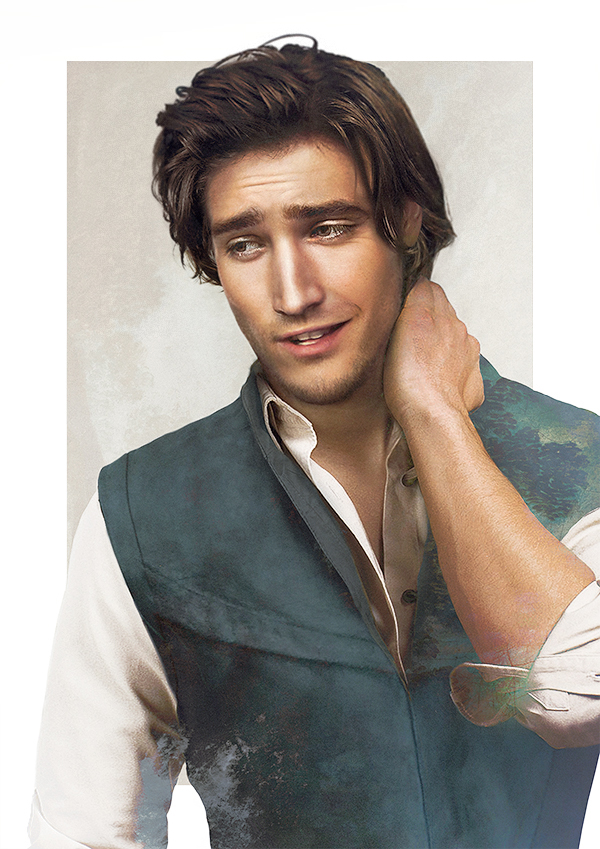
Gender: men